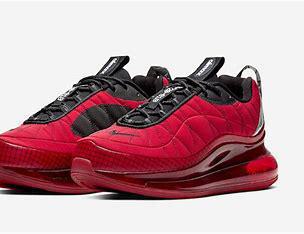
Brand: Nike
Model: MX 720 818